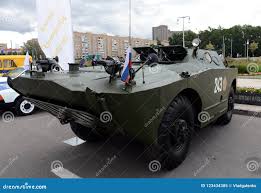
Label: BTR